Turkeywork

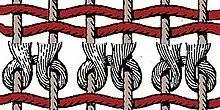
Turkish, Ghiordes, or symmetrical knot

Economic historian Eric Kerridge records commercial production of turkeywork carpets as early as 1553 in Windsor, and "in Norwich in 1583, in York in 1595, and in Bradford in 1639". These carpets were used to cover tables, hutches, and similar furniture, as well as for cushions and chair seats. Turkeywork was generally too expensive for use as floor carpets, "for each knot had to be formed separately by laying a thrum across two warp ends, folding it back under and inwards, and drawing its two ends up between the warps." However, for "chairs given hard use in eating, meeting, and parade rooms, it formed an especially satisfactory covering, being both durable and colorful." Turkeywork chairs were ordered by the dozen for meeting and committee rooms in the Palace of Whitehall and Holyrood Palace, and turkeywork coverings for seating furniture were exported to both Europe and Colonial America. The 1658 inventory of a Boston merchant includes "2 turkie bottoms and backs for chayres", and a 1685 inventory in Philadelphia includes "1 doz. and 6 new backs & seats of Turkey work for Chairs".